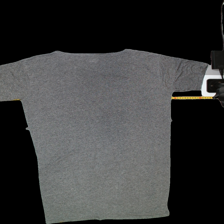
View: back
Type: T-shirt
Category: Ladies
Brand: Weekday
Colors: Grey
Material: ?
Cut: C-collar
Size: S
Season: All
Trend: No trend
Stains: No
Price range: <50
Recommended usage: Export